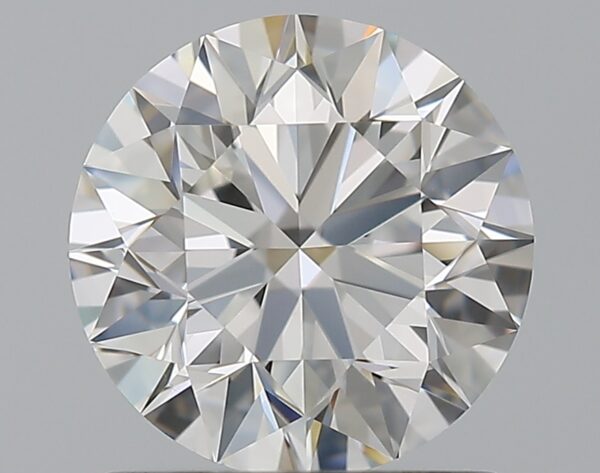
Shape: round
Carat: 1.2
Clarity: VS1
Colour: G
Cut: EX
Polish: EX
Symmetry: EX
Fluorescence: M
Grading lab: GIA
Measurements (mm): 6.74 x 6.76 x 4.26